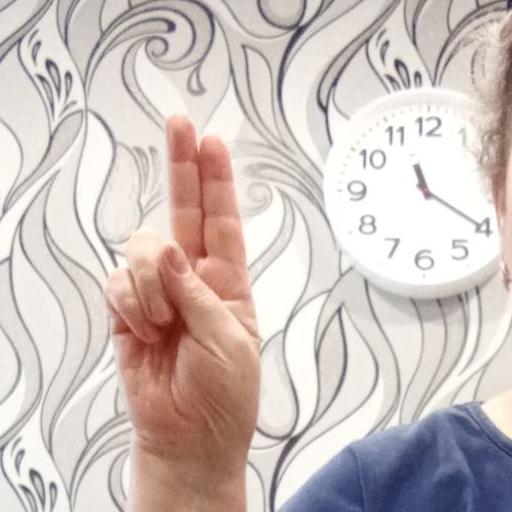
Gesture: two_up